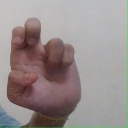
अक्षर: अ